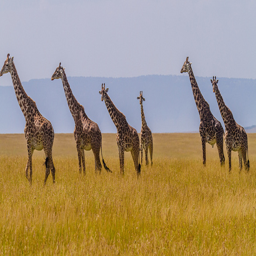
Group of giraffes walking in large open field of golden grass.
A herd of giraffes that are walking in a field.
A herd of giraffe walking across a dry grass field.
Group of giraffes walking through grassy plain near mountain.
A group of giraffes all look in the same direction.